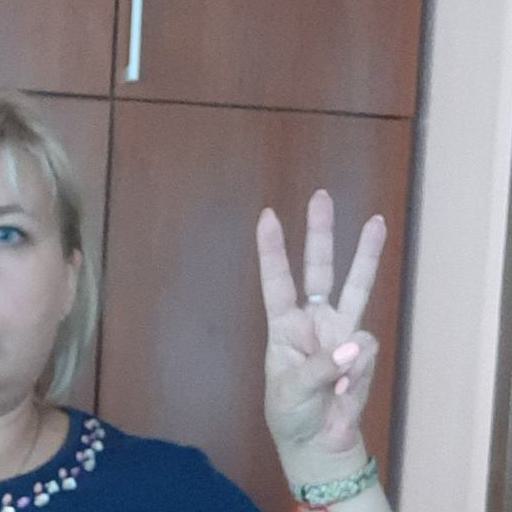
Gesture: three